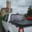
Label: pickup_truck